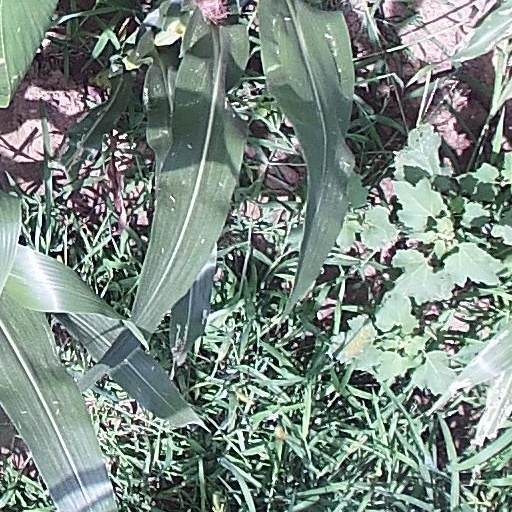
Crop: maize; corn